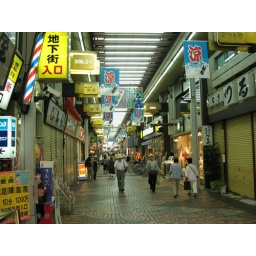
Very few signs in Tokyo are written in English. Spot one that is [ makes annoyed face ]Tokyo, Japan